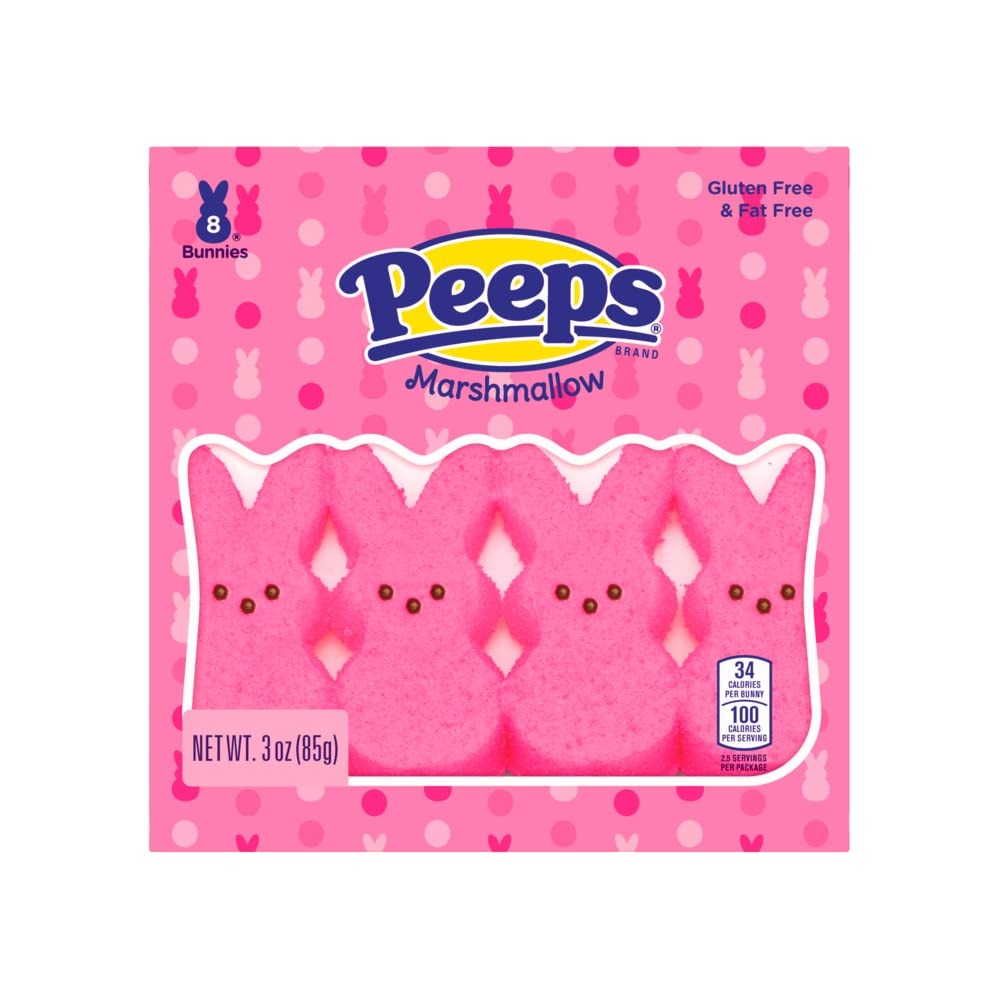
Item Name: Peep (1 bag) Easter Pink Marshmallow Bunny Candy - 8 Bunnies per Bag - Gluten & Fat Free - 3 oz / 85 g
Bullet Point 1: Product Type:Grocery
Bullet Point 2: Item Package Dimension:2.9 cm L X16.2 cm W X17.9 cm H
Bullet Point 3: Item Package Weight: 0.1764 Lb
Bullet Point 4: Item Package Quantity : 1
Product Description: Marshmallows
Value: 3.0
Unit: Ounce

Price: 1.87